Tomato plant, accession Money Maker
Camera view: vertical (180 deg); turntable rotation: 60 degrees
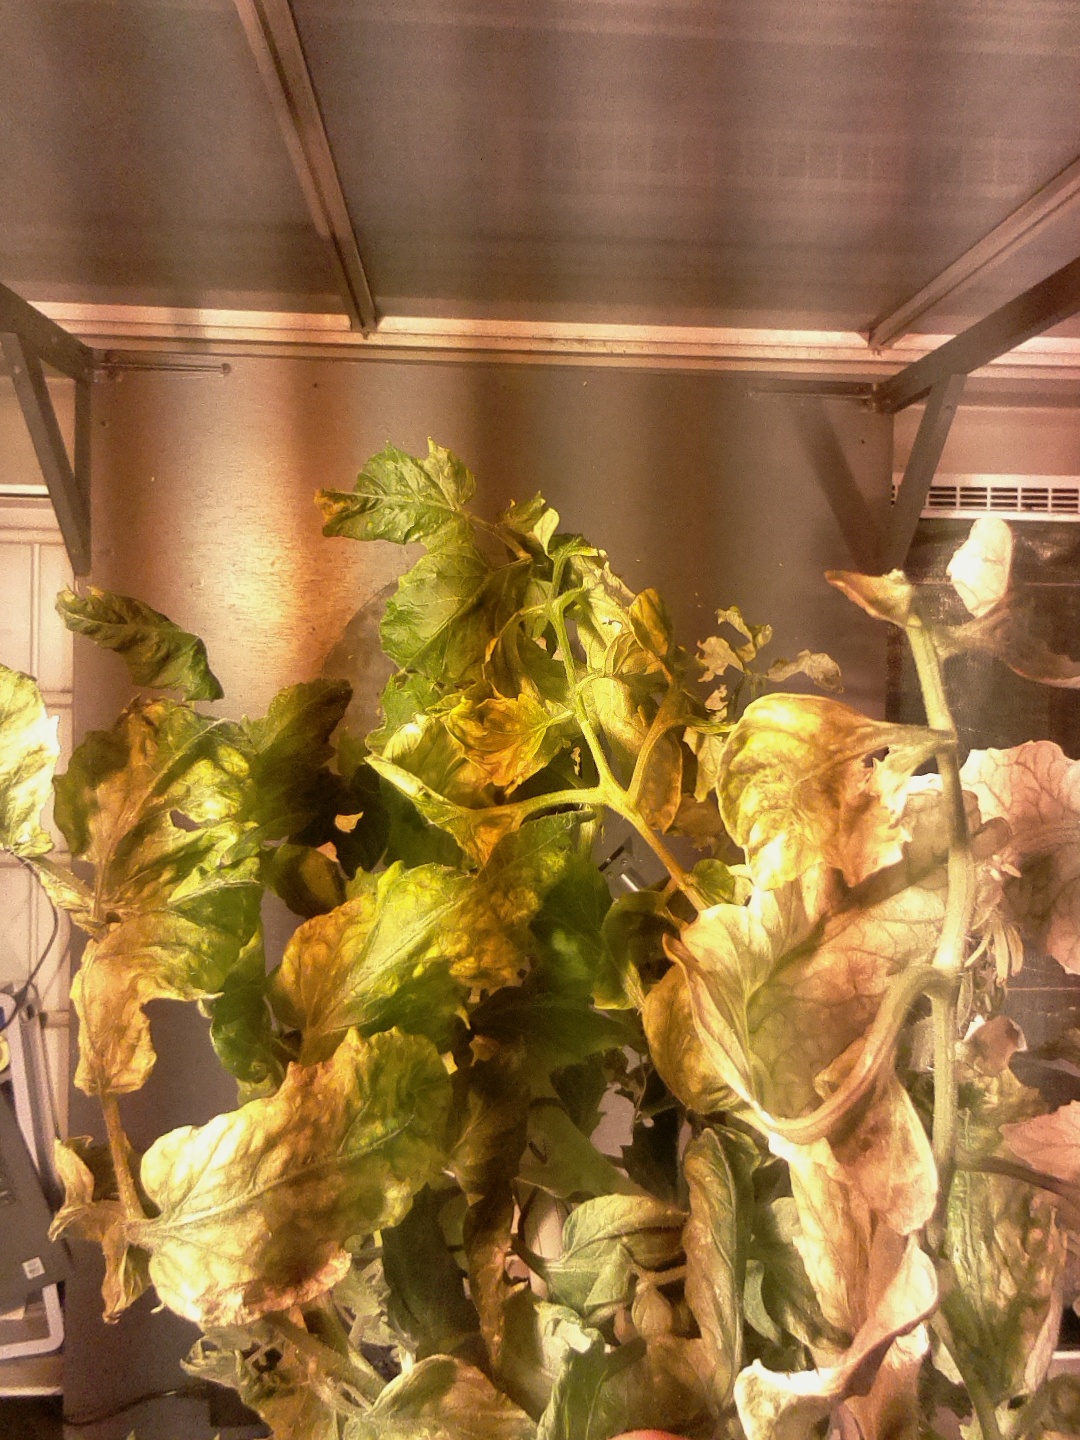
BBCH growth stage 83: 30%-40% of fruits show typical fully ripe color